Don Ritchie

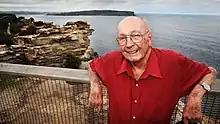

Donald Taylor Ritchie (9 June 1926 – 13 May 2012) was an Australian who intervened in many suicide attempts. He officially rescued at least 180 people who had intended to attempt suicide at The Gap.